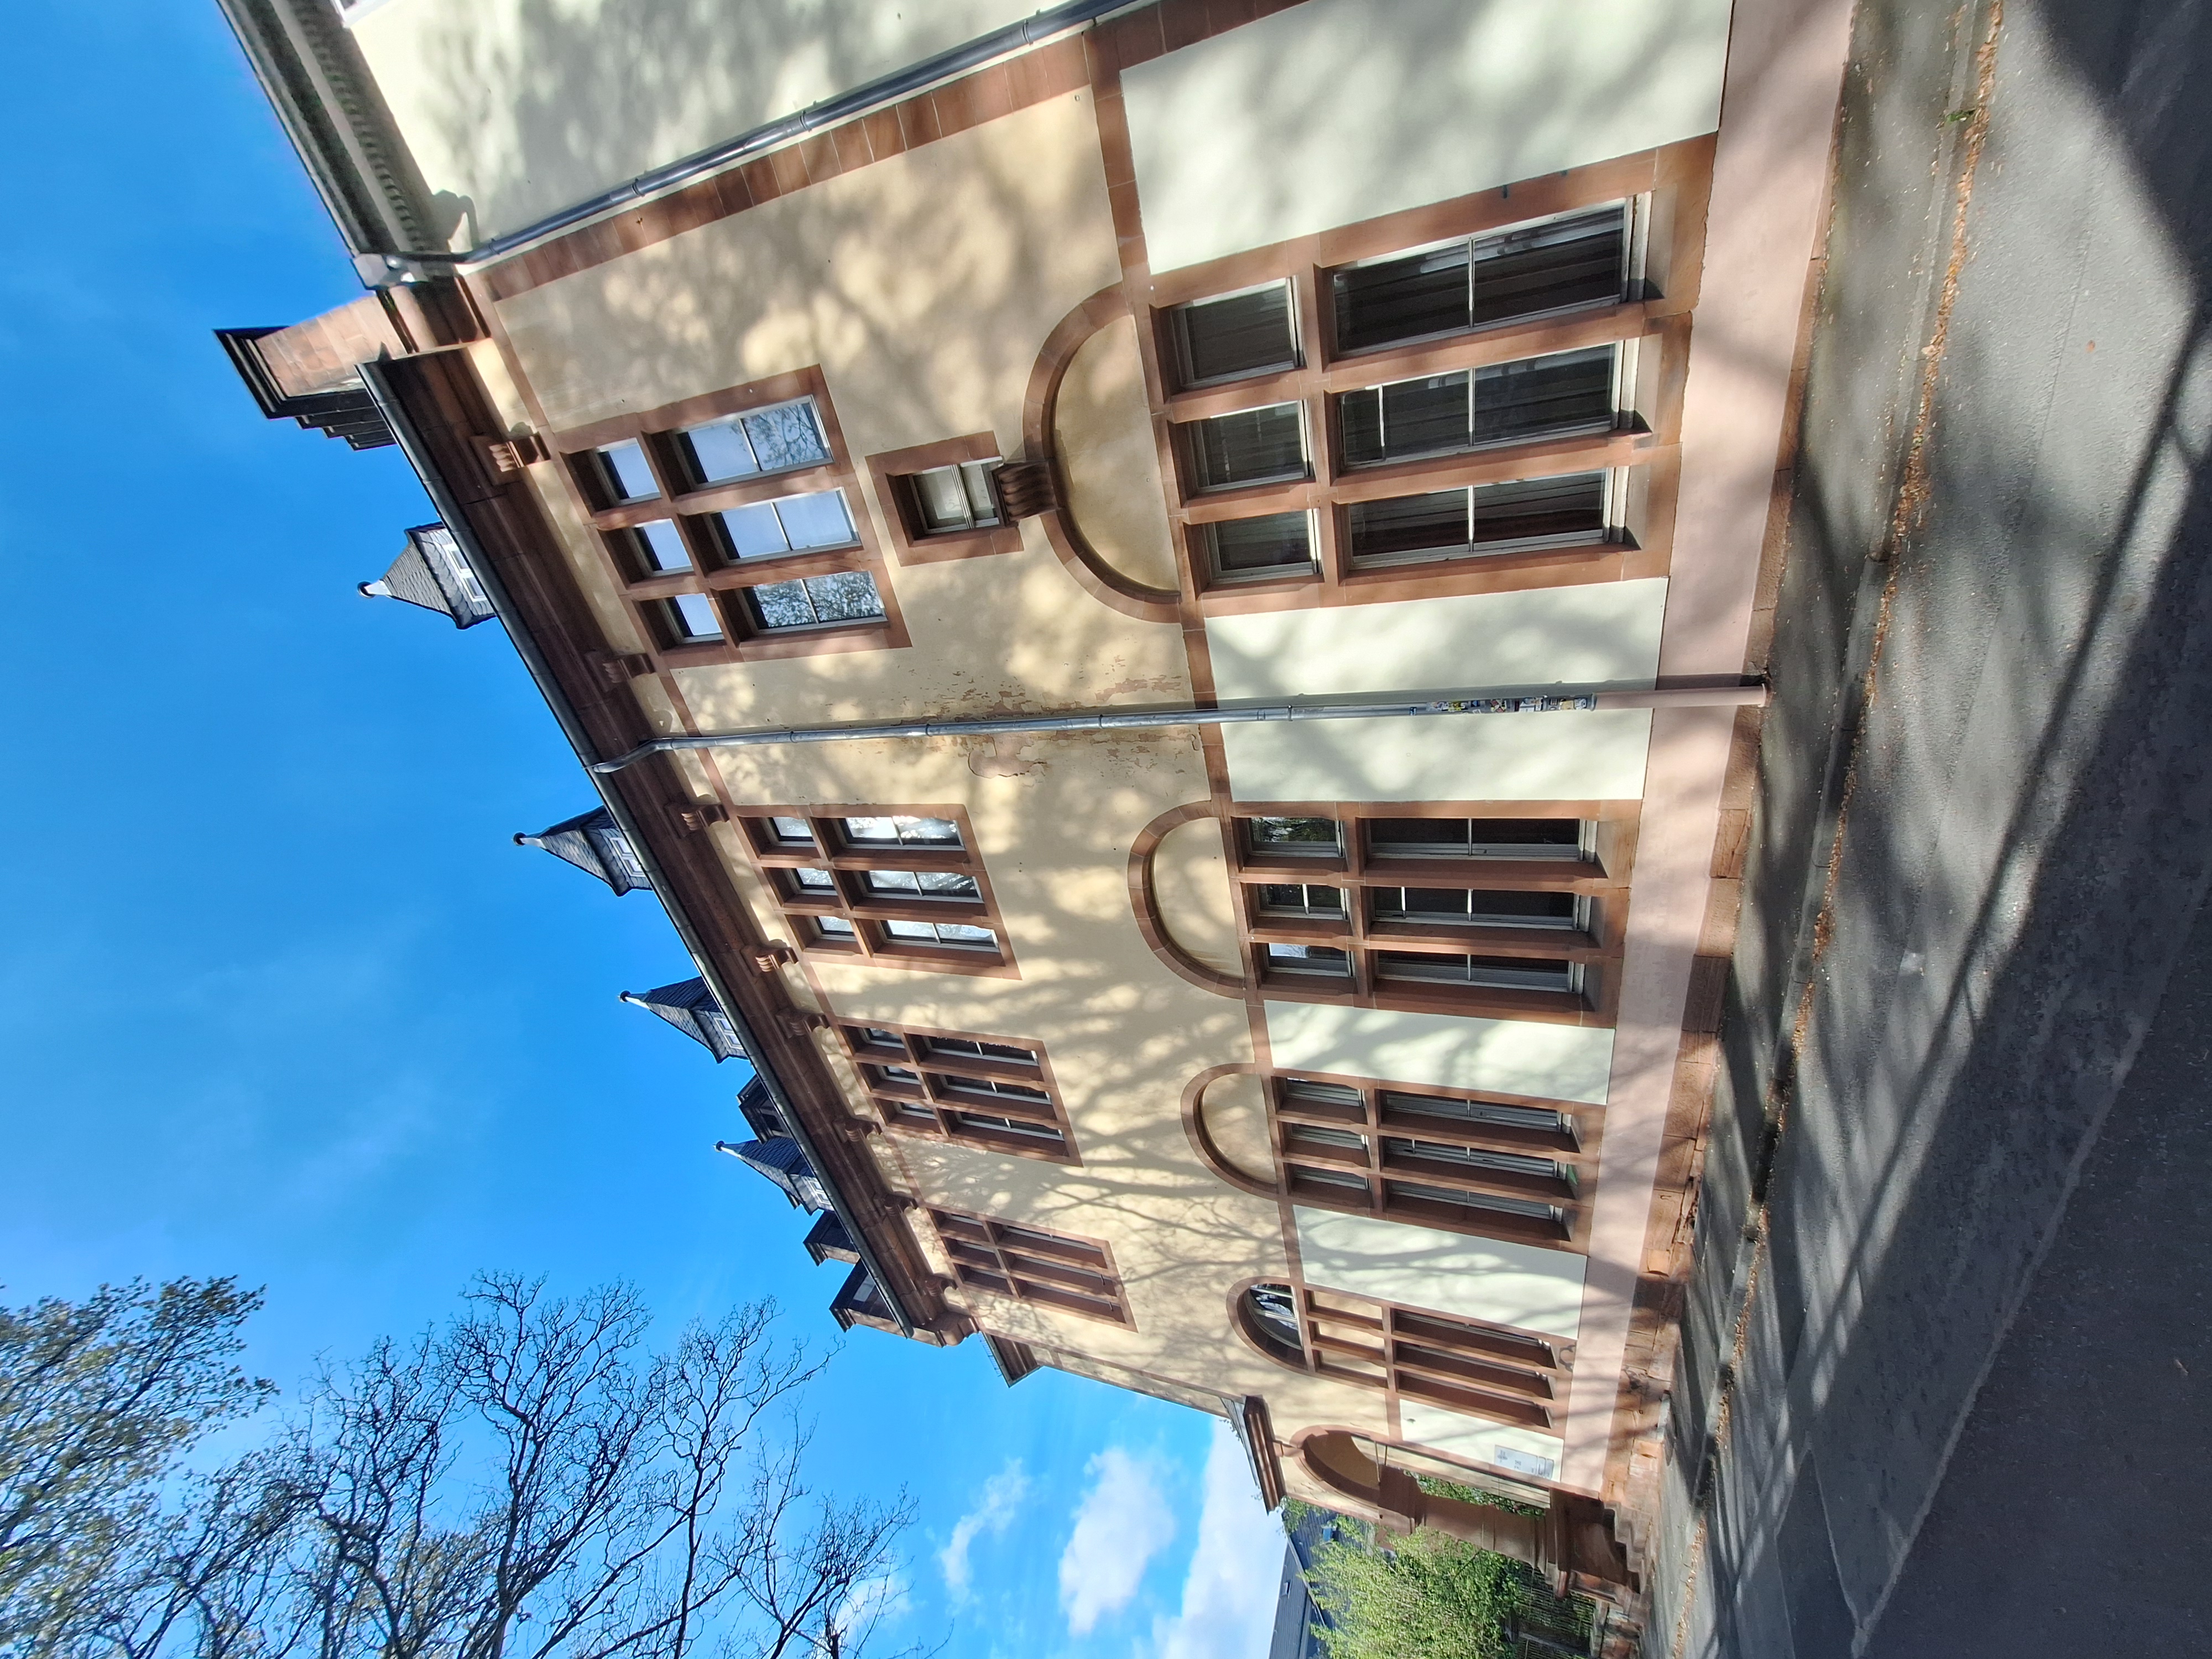
Building: Renthof 6